Axis order of battle at the Battle of Stalingrad

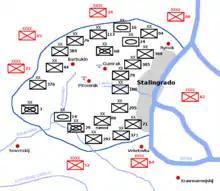
Map of the Stalingrad pocket, following Operation Uranus, showing all Axis divisions and major Soviet field armies

"Generaloberst" Friedrich Paulus, commanding the 6th ArmyChief of Staff: "Generalmajor" Arthur Schmidt